County of Dassel

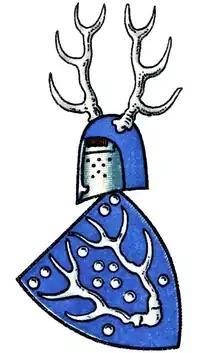
Coat of arms of the counts of Dassel

The County of Dassel emerged shortly after the turn of the 11th and 12th centuries when, after the extinction of the male line of the Billungs, its seat in Suilbergau, north of the Solling hills was divided into the domains of Einbeck and Dassel. Reinold of Dassel was able to secure rights similar to comital rights. The county lasted about 200 years, till it was abandoned in 1310 when there were no heirs. The most prominent member of the comital family was Rainald of Dassel, chancellor to Emperor Frederick Barbarossa and Archbishop of Cologne.